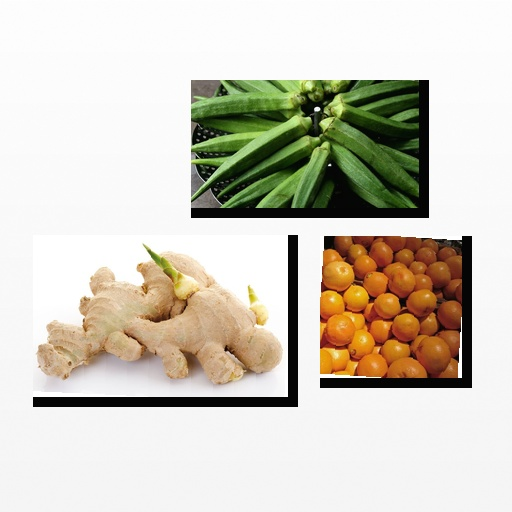
Food items: ginger, okra, red_grapefruit